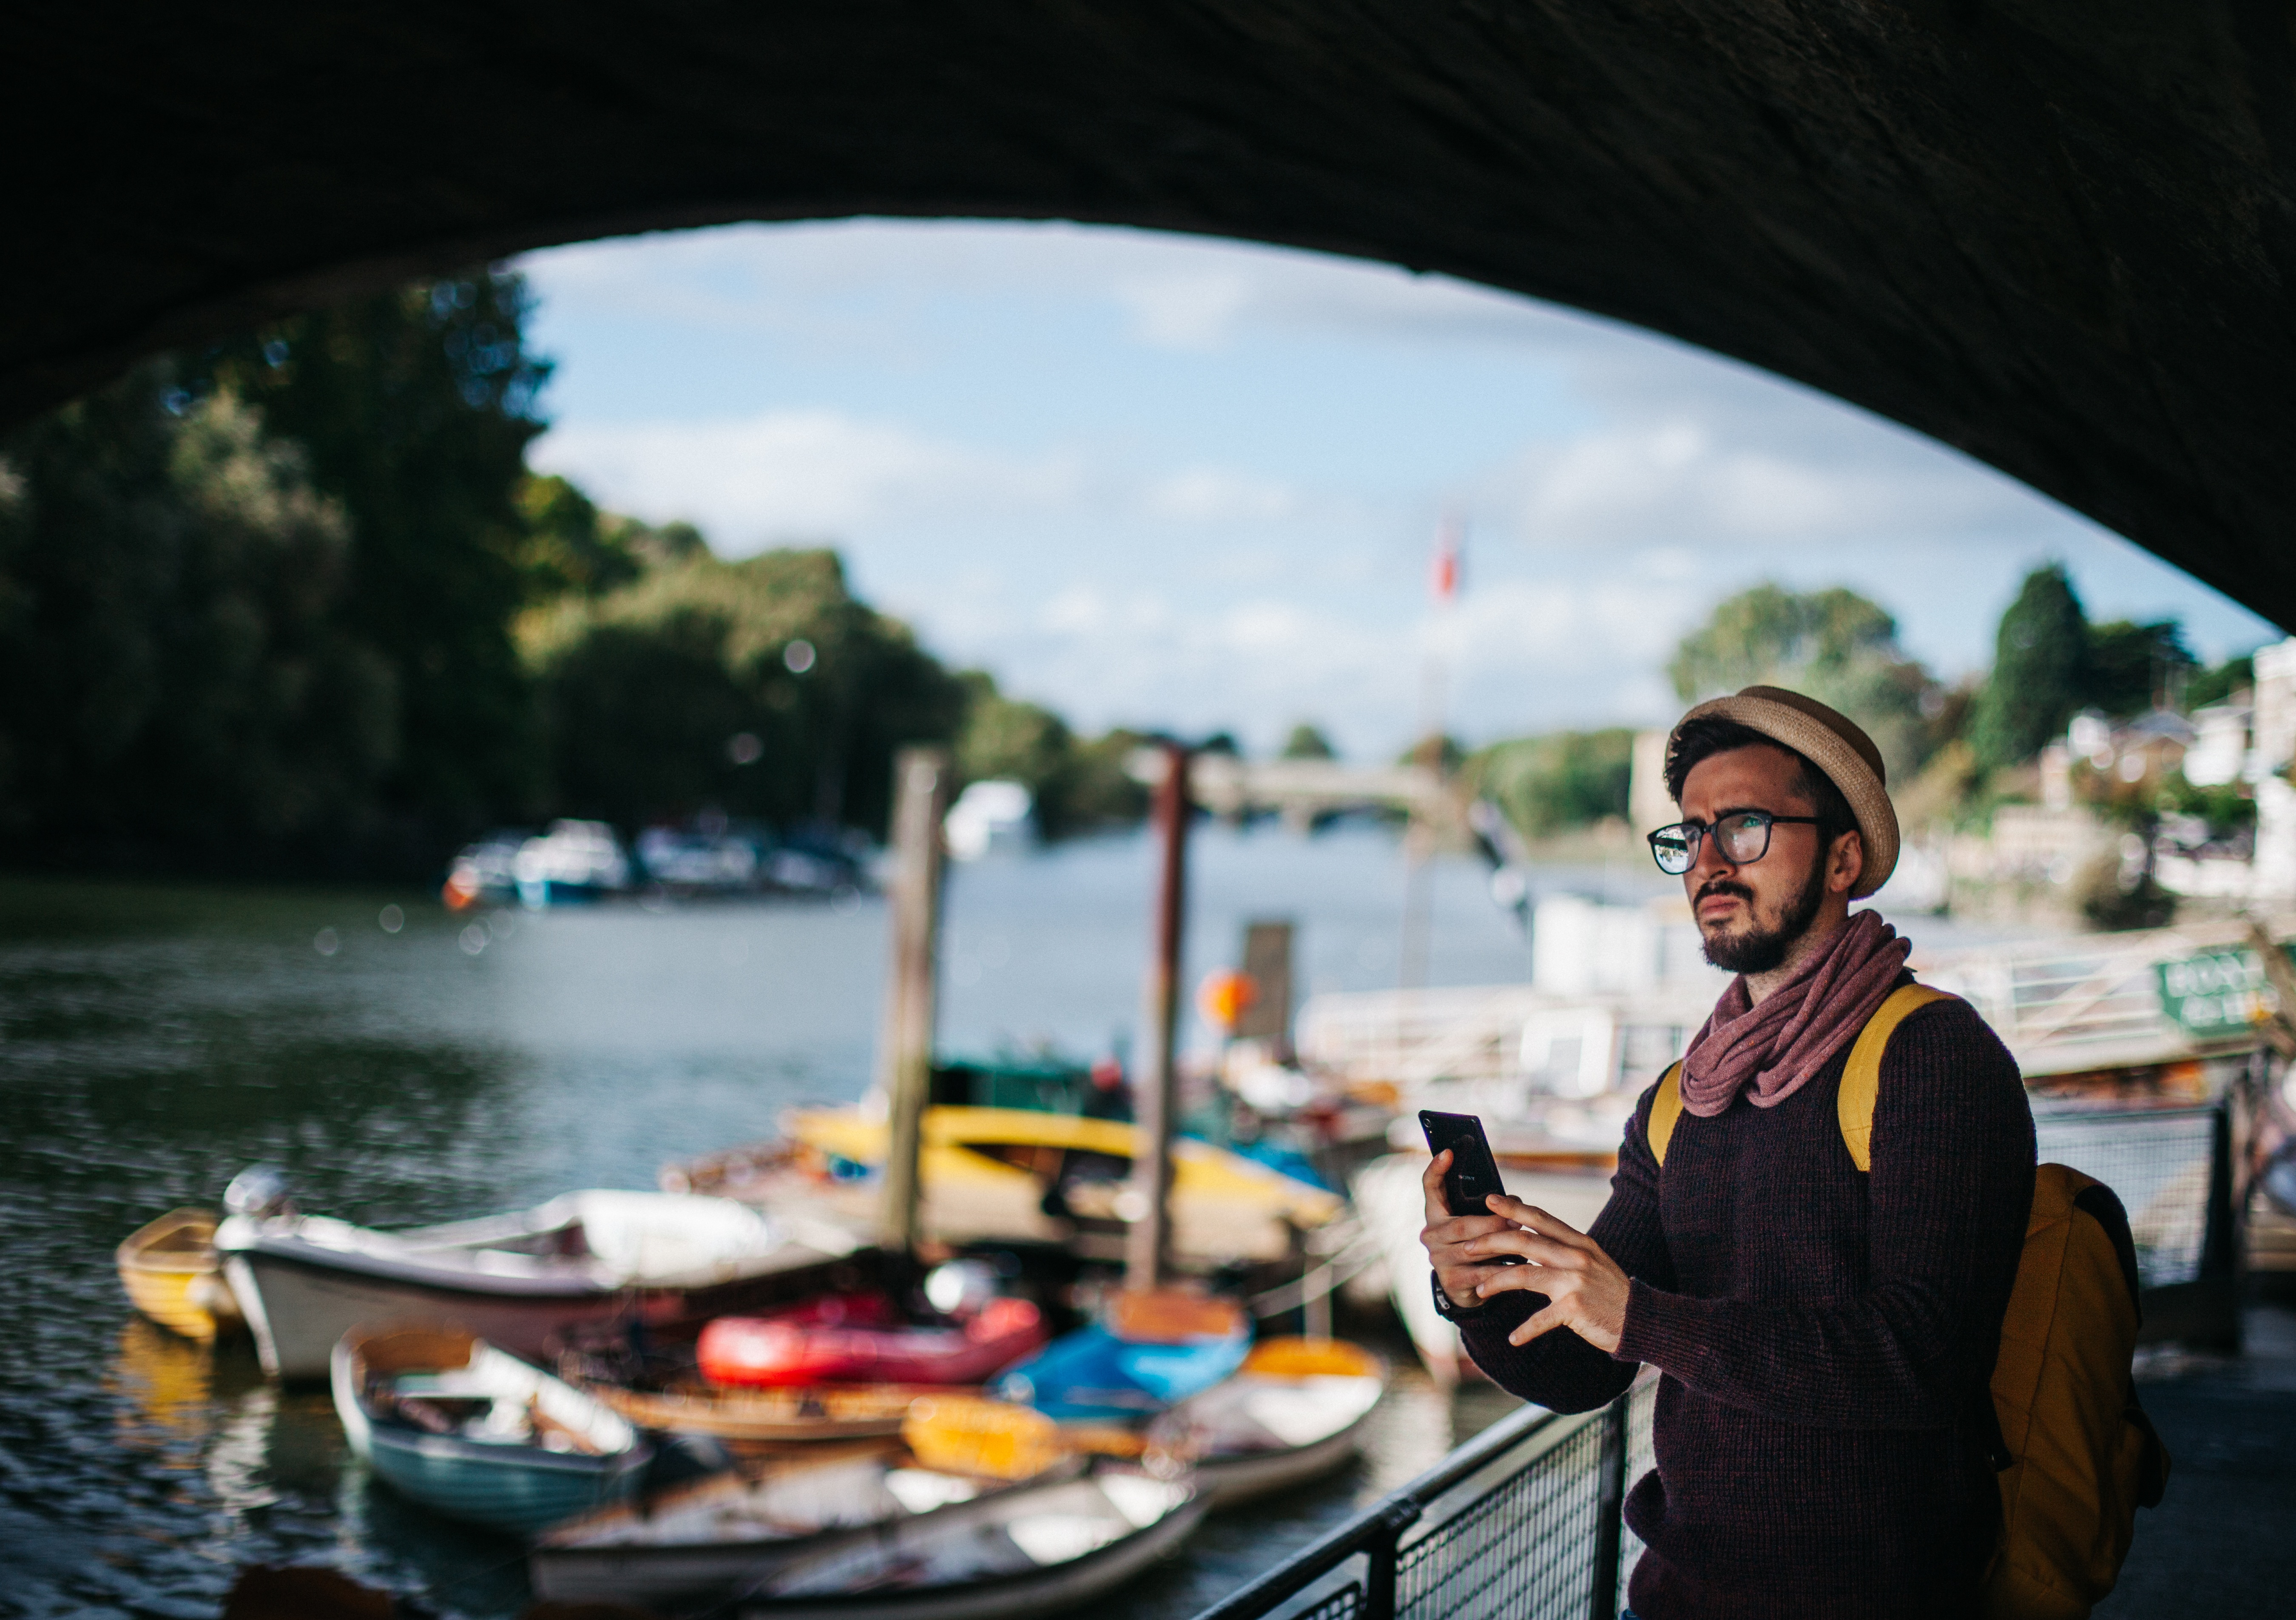
iphone, man, person, boat, vacation, travel, standing, vehicle, phone, tourism